Spanish cruiser Rapido

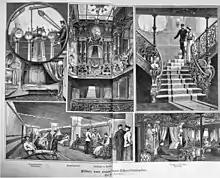
Interior of the "Columbia" in 1890

"Columbia" was built in 1889 as a steam passenger ship for the German Empire′s Hamburg America Line. With a capacity of 400 first-class, 120 second-class, and 580 third-class passengers in commercial use, she was designed so that she could be converted into an auxiliary cruiser for service in the Imperial German Navy in the event of a war. She was launched by floating out of drydock on 27 February 1889 and was delivered to Hamburg America soon thereafter. Assigned to the Hamburg-Southampton-New York City route, she began her maiden voyage from Hamburg on 18 July 1889.